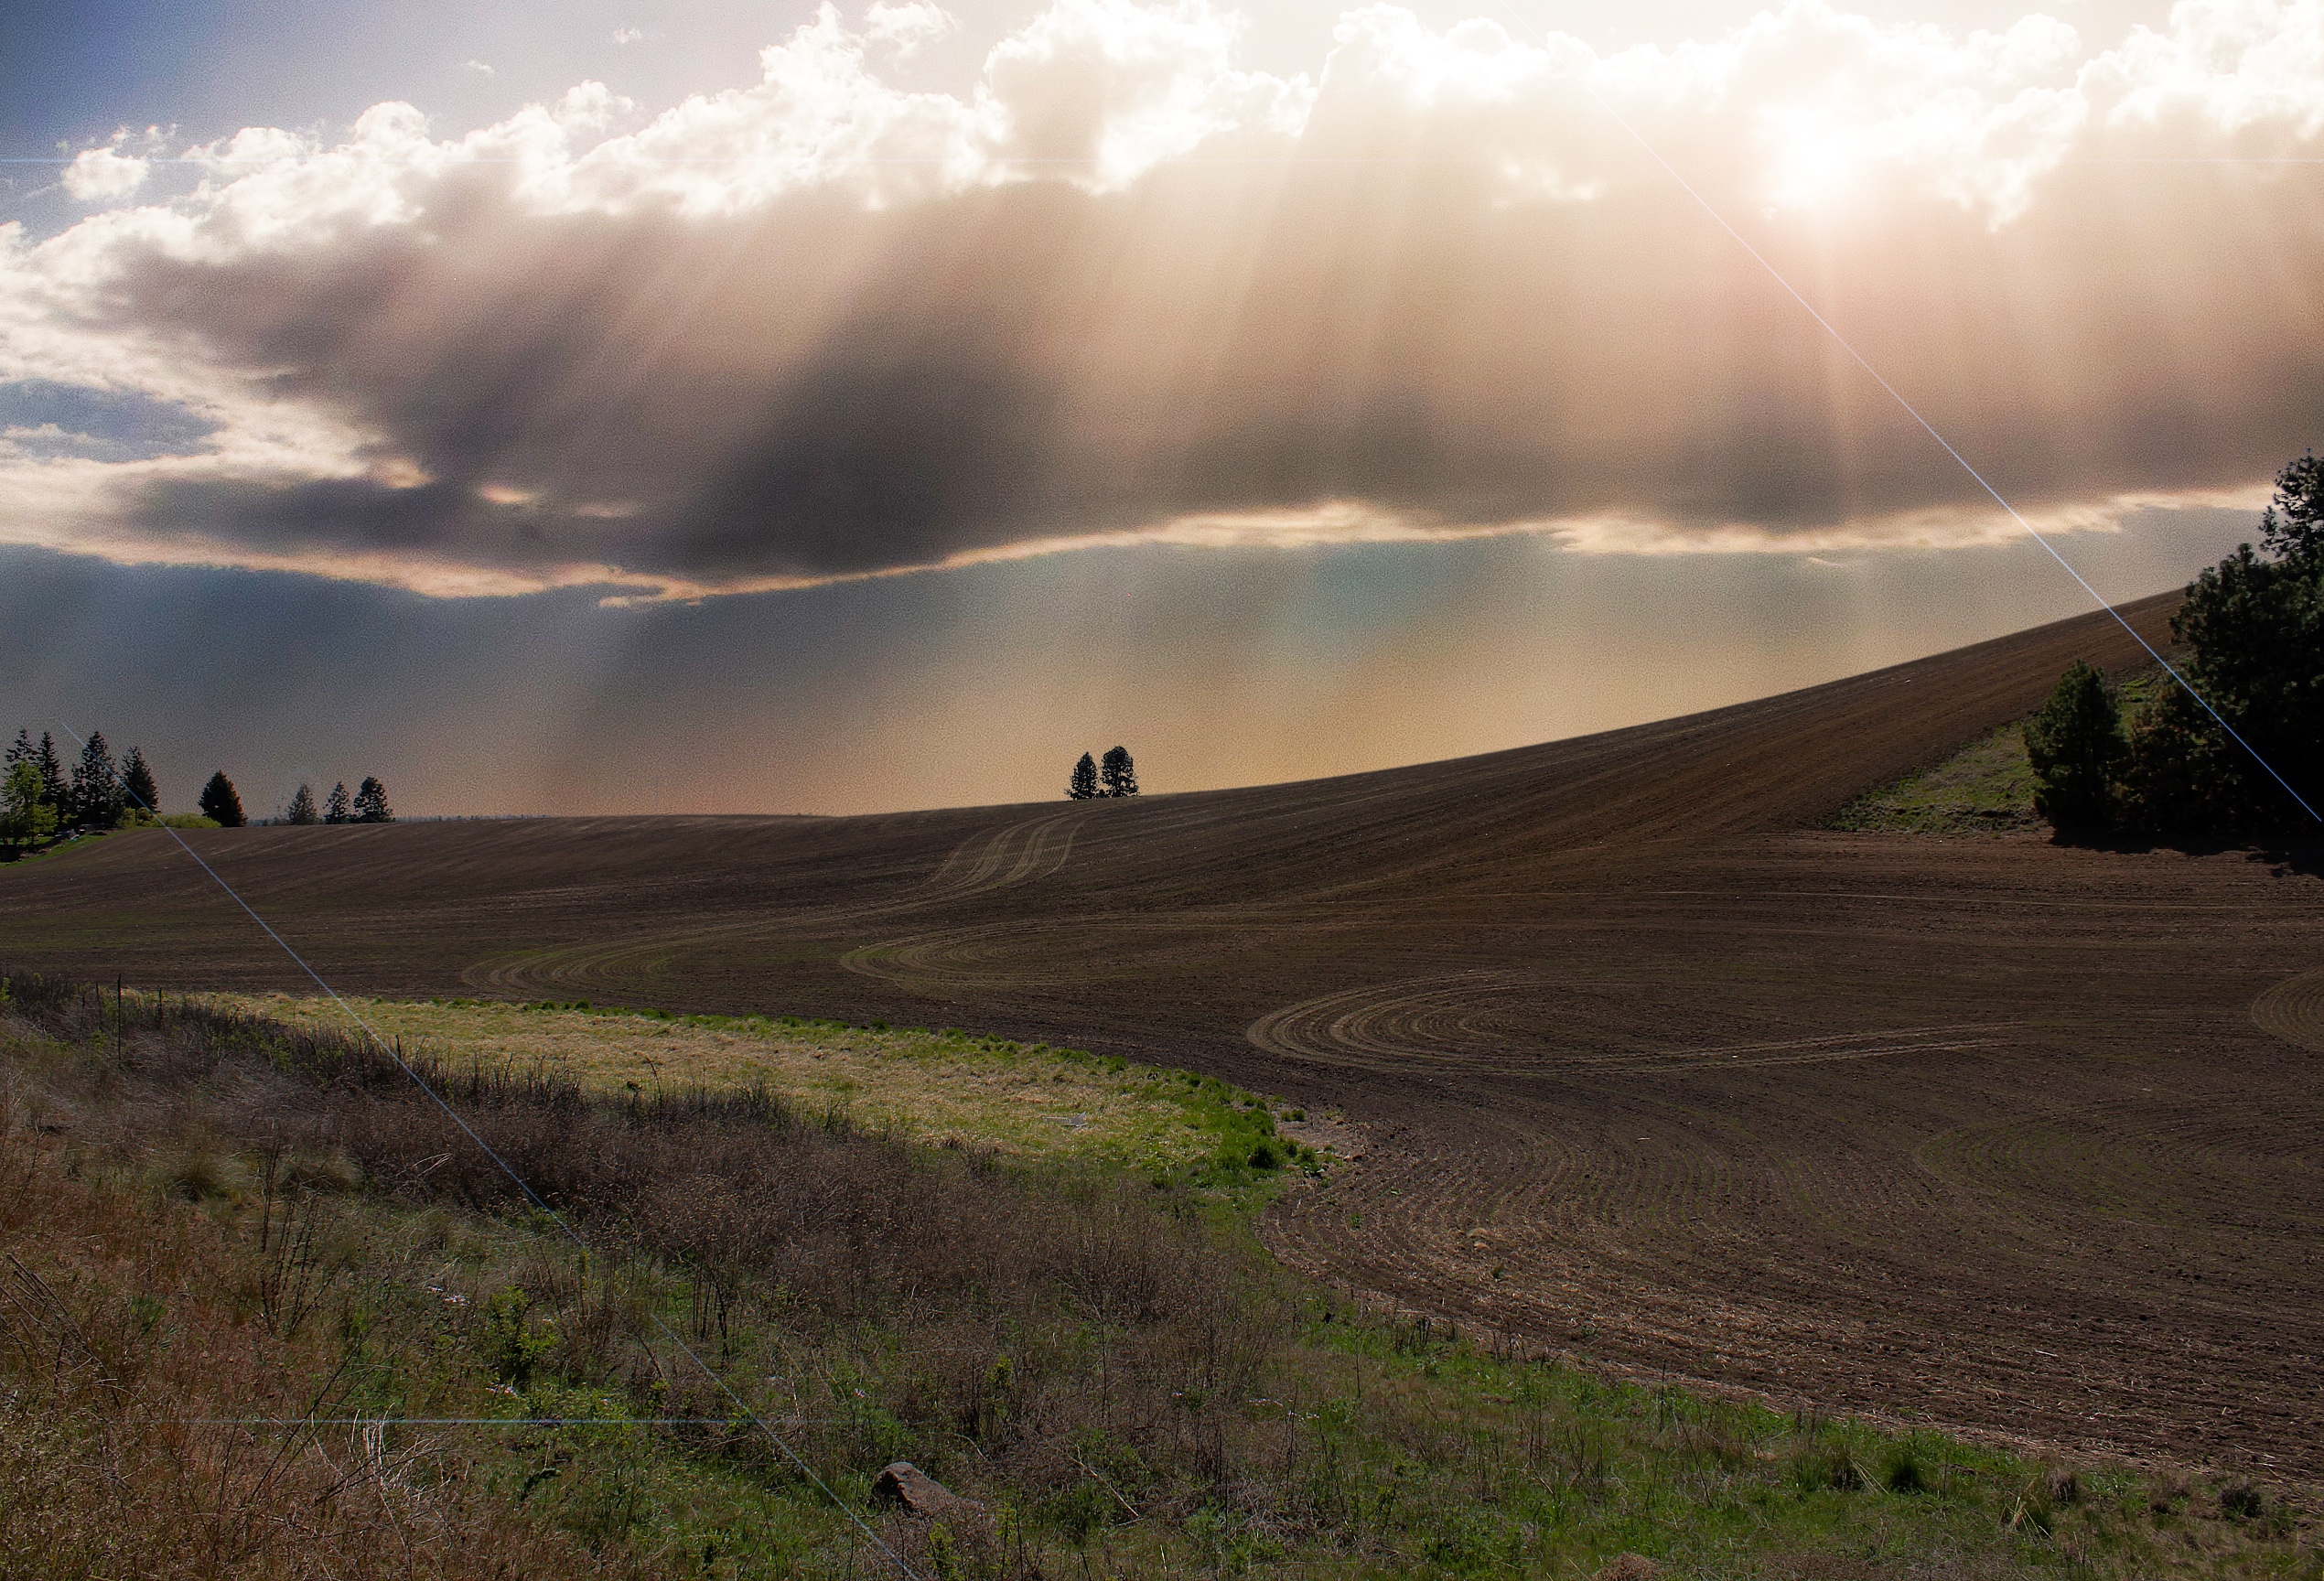
landscape, tree, nature, grass, horizon, mountain, cloud, sky, sunrise, sunset, road, mist, field, prairie, sunlight, morning, hill, wind, dawn, dusk, evening, weather, plain, grassland, plateau, habitat, rural area, meteorological phenomenon, natural environment, atmospheric phenomenon, mountainous landforms